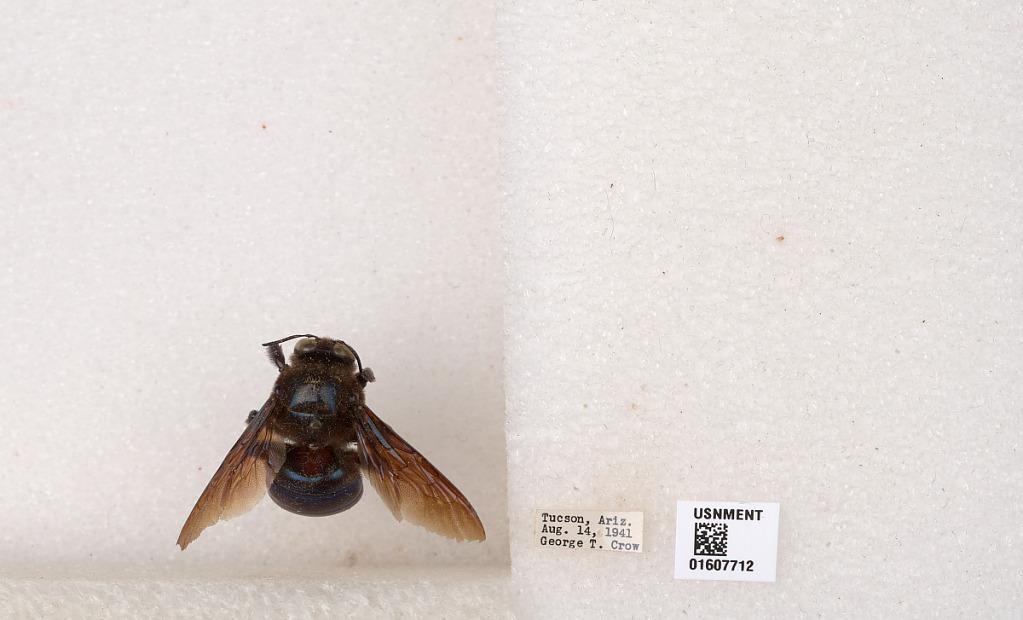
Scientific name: Xylocopa (Xylocopoides) californica arizonensis Cresson
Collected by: G. Crow
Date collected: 1941-8-14
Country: United States
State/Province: Arizona
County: Pima
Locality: Tucson
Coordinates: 32.2217, -110.926